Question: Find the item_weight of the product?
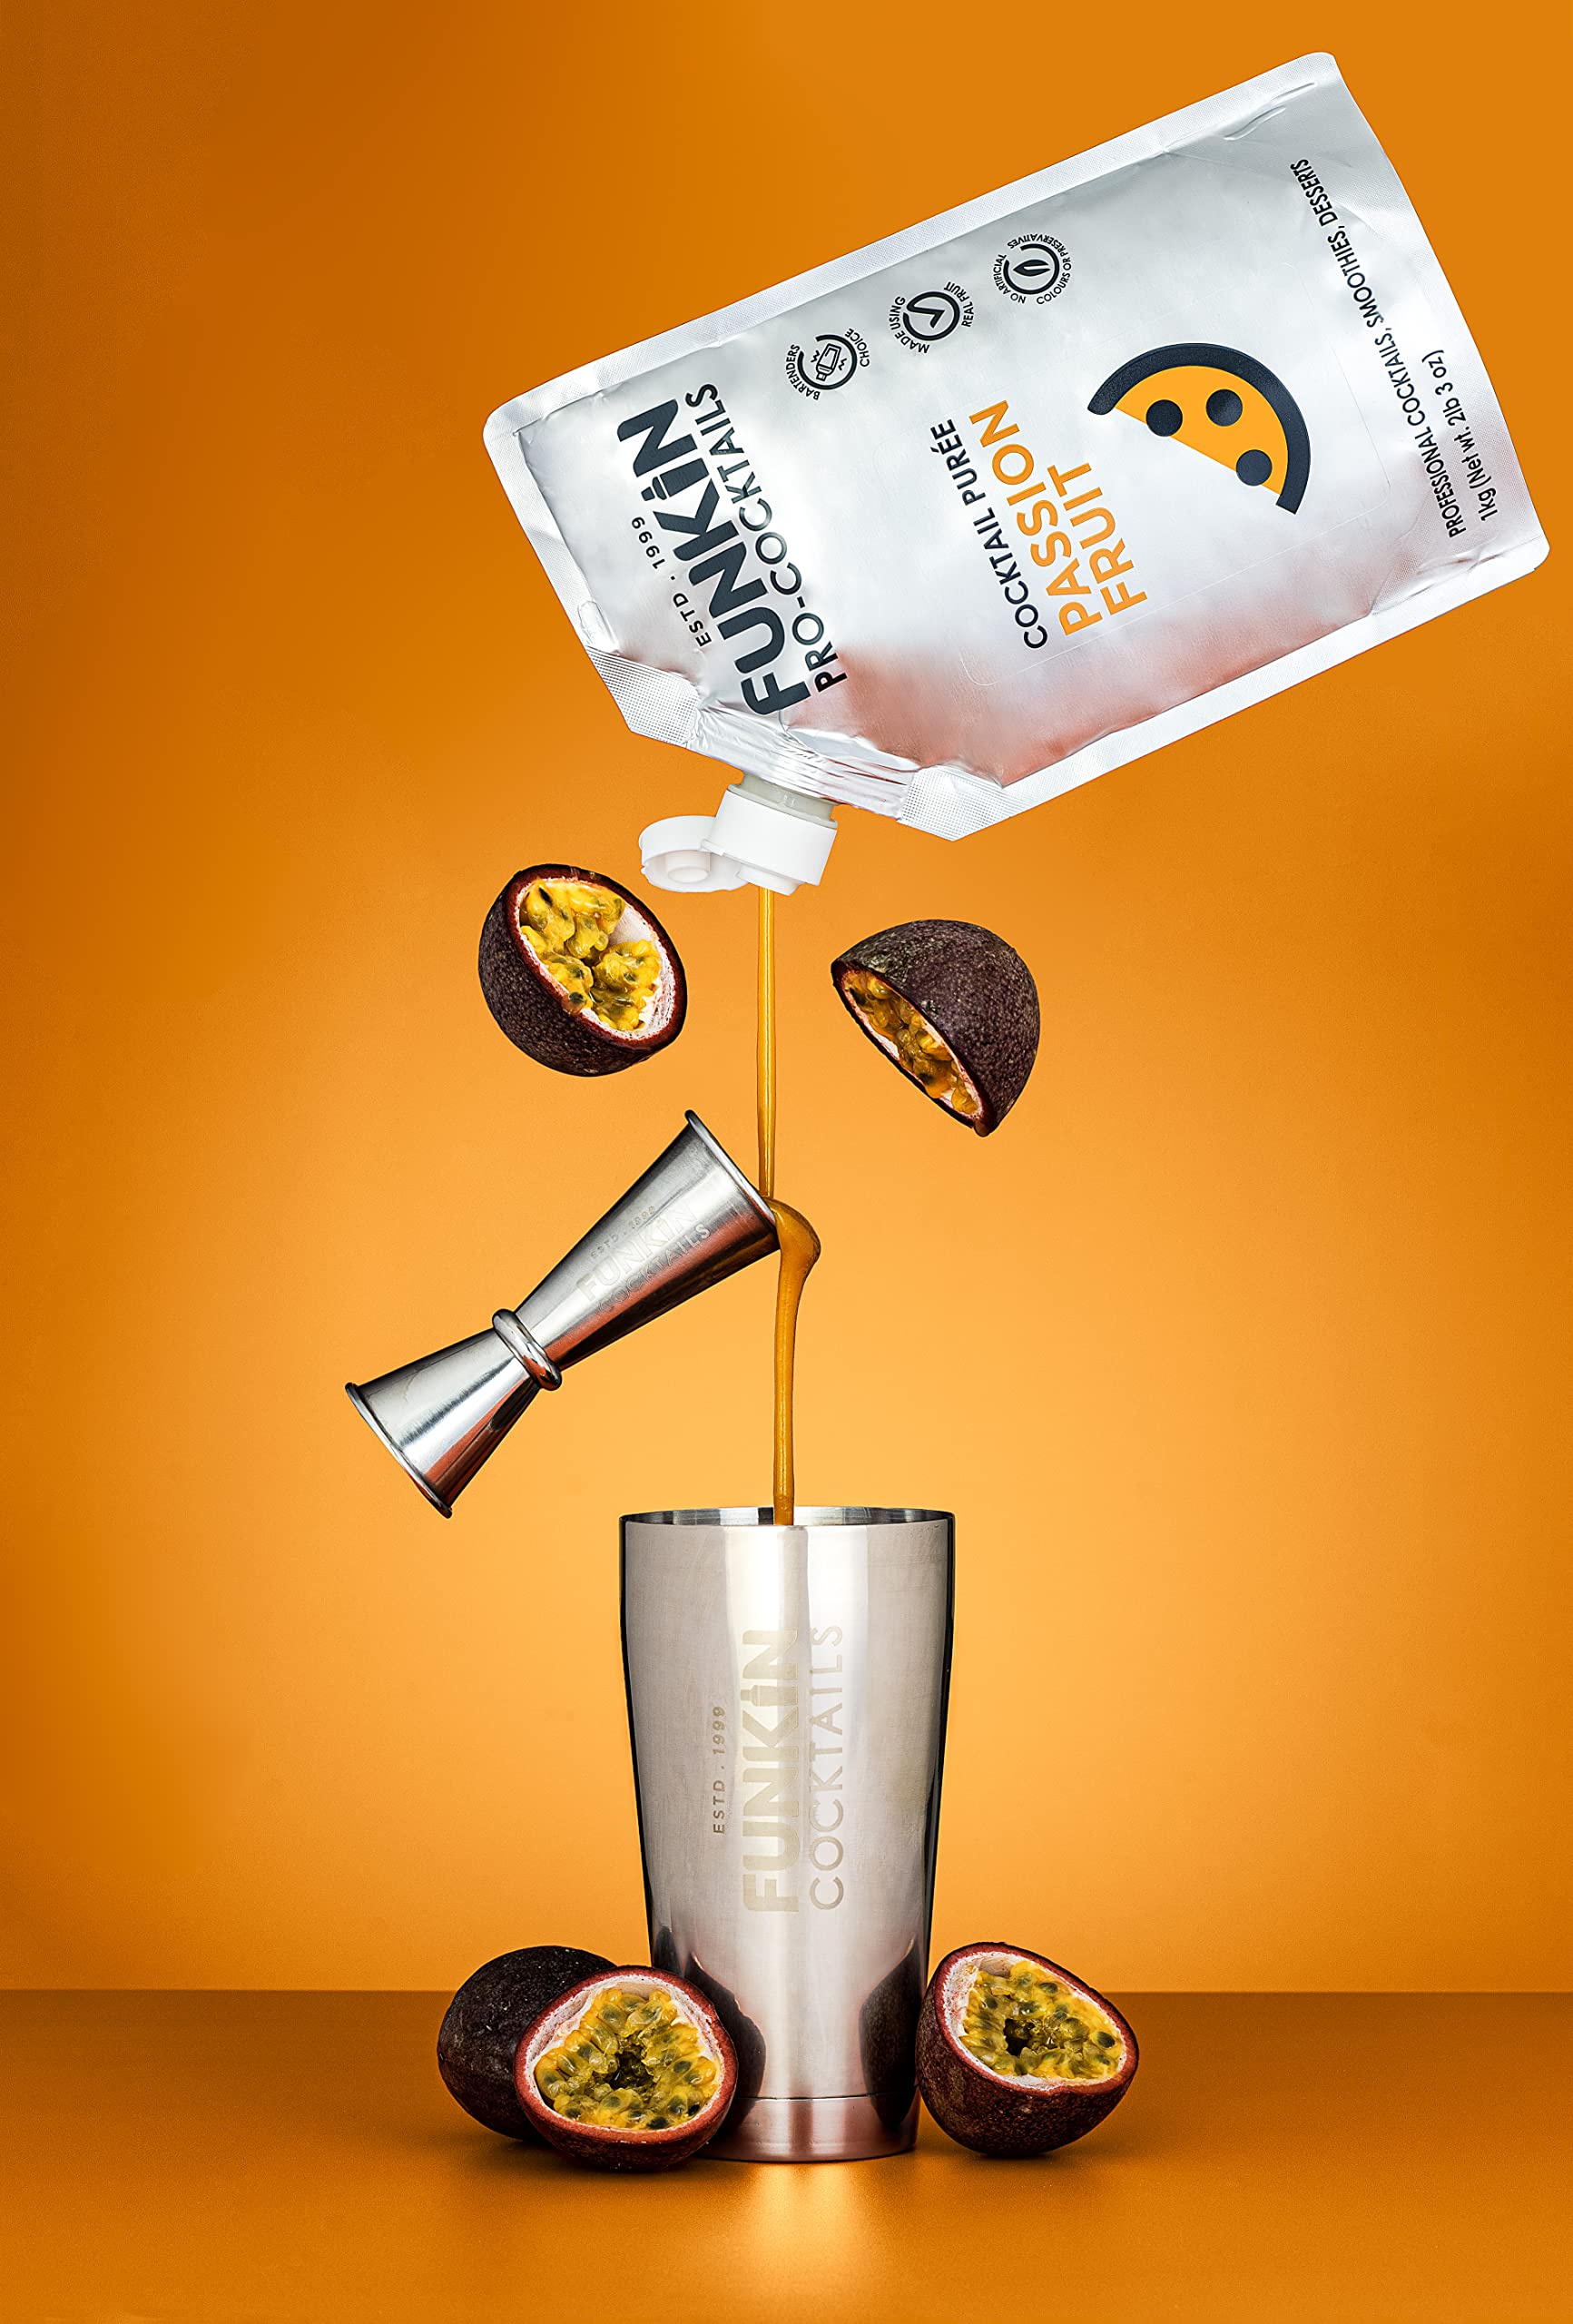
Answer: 1.0 kilogram